Saeed Blacknall

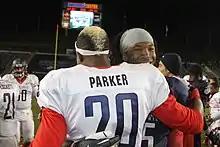

He was also selected to play in the Semper Fidelis All-American Bowl on January 5, 2014 and the USA U-19 All-American Game as a member of U.S. Under-19 National Team roster.